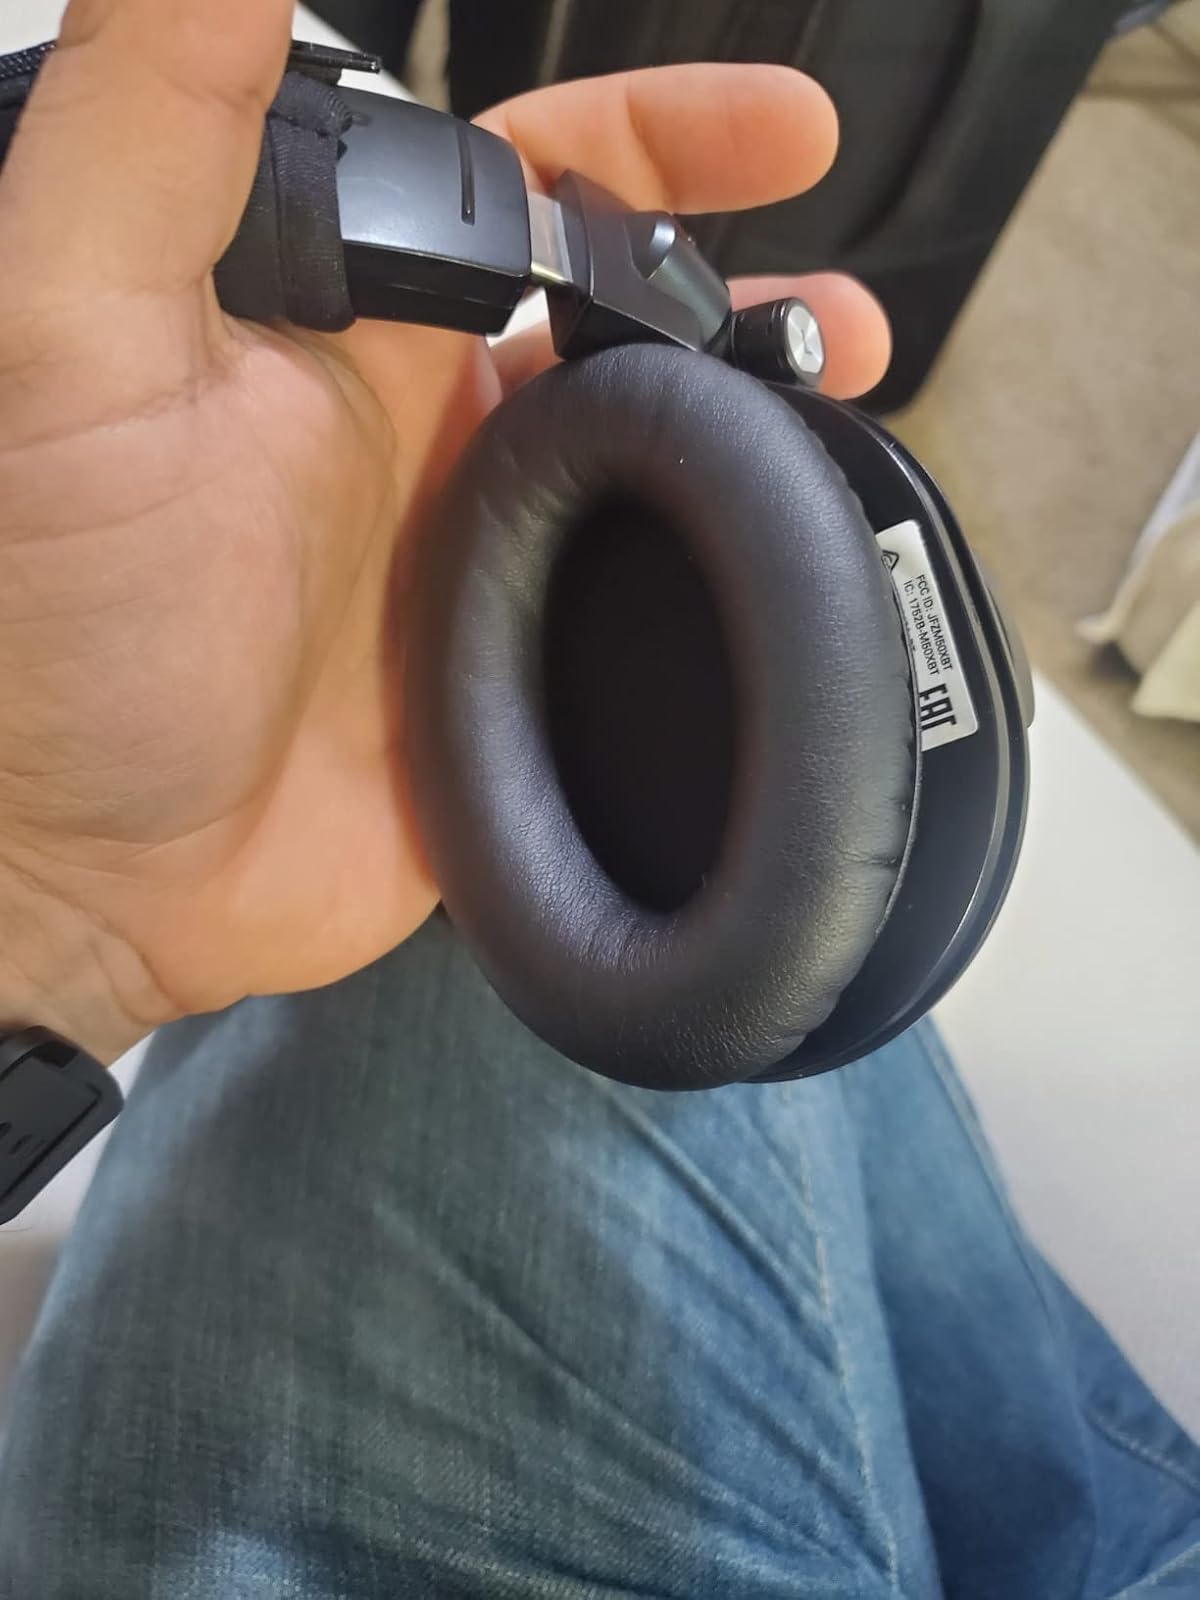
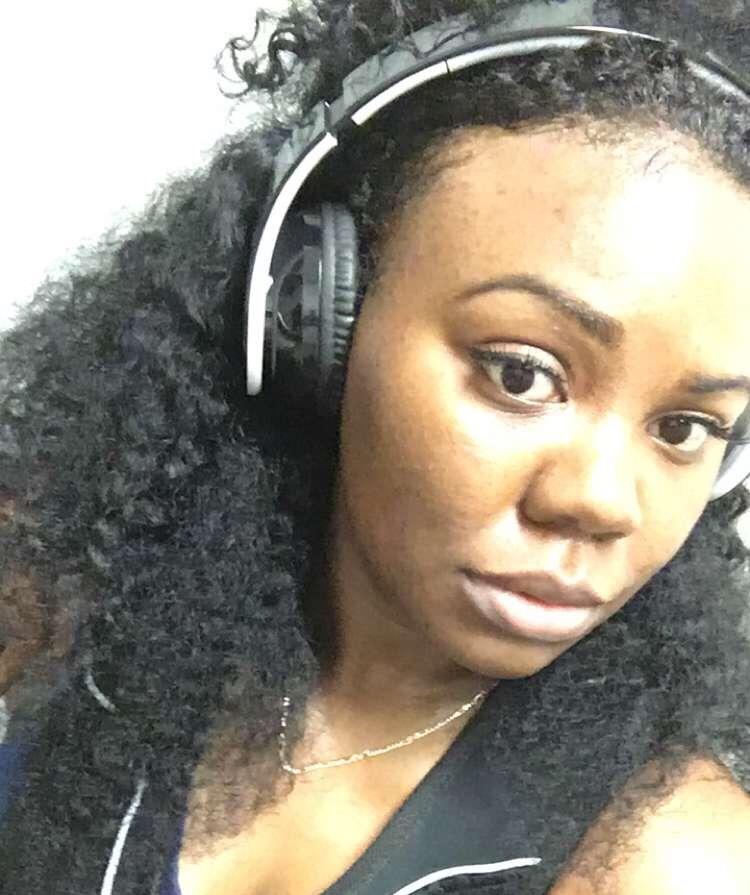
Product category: headphones
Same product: no